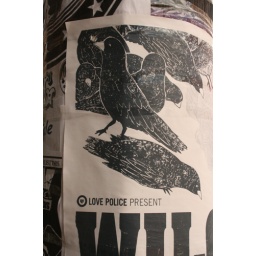
Posters on a telegraph pole near one of the bus stops I regularly go to.